Corentin Urbain de Leissègues

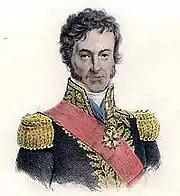
Amiral de Leissègues

Corentin Urbain de Leissègues (29 August 1758 – 26 March 1832) was a French Navy officer who served in the French Revolutionary and Napoleonic Wars. He is best known for commanding the French fleet which was defeated at the Battle of San Domingo in 1806.